Rigid inflatable boat

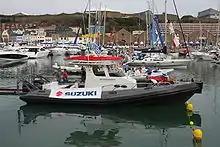
RIB with a small wheelhouse

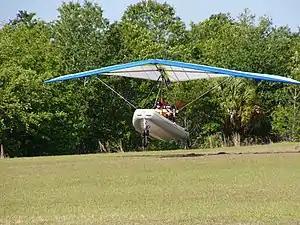
Polaris AM-FIB

Larger RIBs can have hard-tops or wheelhouses made of GRP or aluminium. Wheelhouses offer protection from the elements to both the crew and passengers – and can also protect equipment such as suspension seats and navigation equipment. Some RIB manufacturers, particularly those popular in Ireland and the West Coast of Scotland provide optional canopies which form fabric and perspex wheelhouses but can be easily removed in good weather. Increasingly, RIBs are becoming available with small cabins (usually with accommodation for two people and in some cases sea toilets or chemical toilets), widening the application of RIBs as cruising craft.